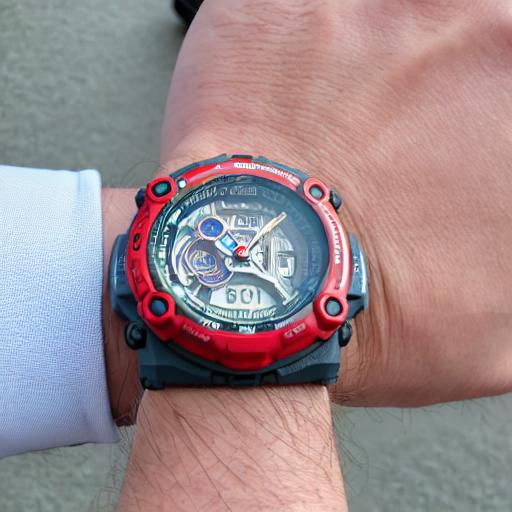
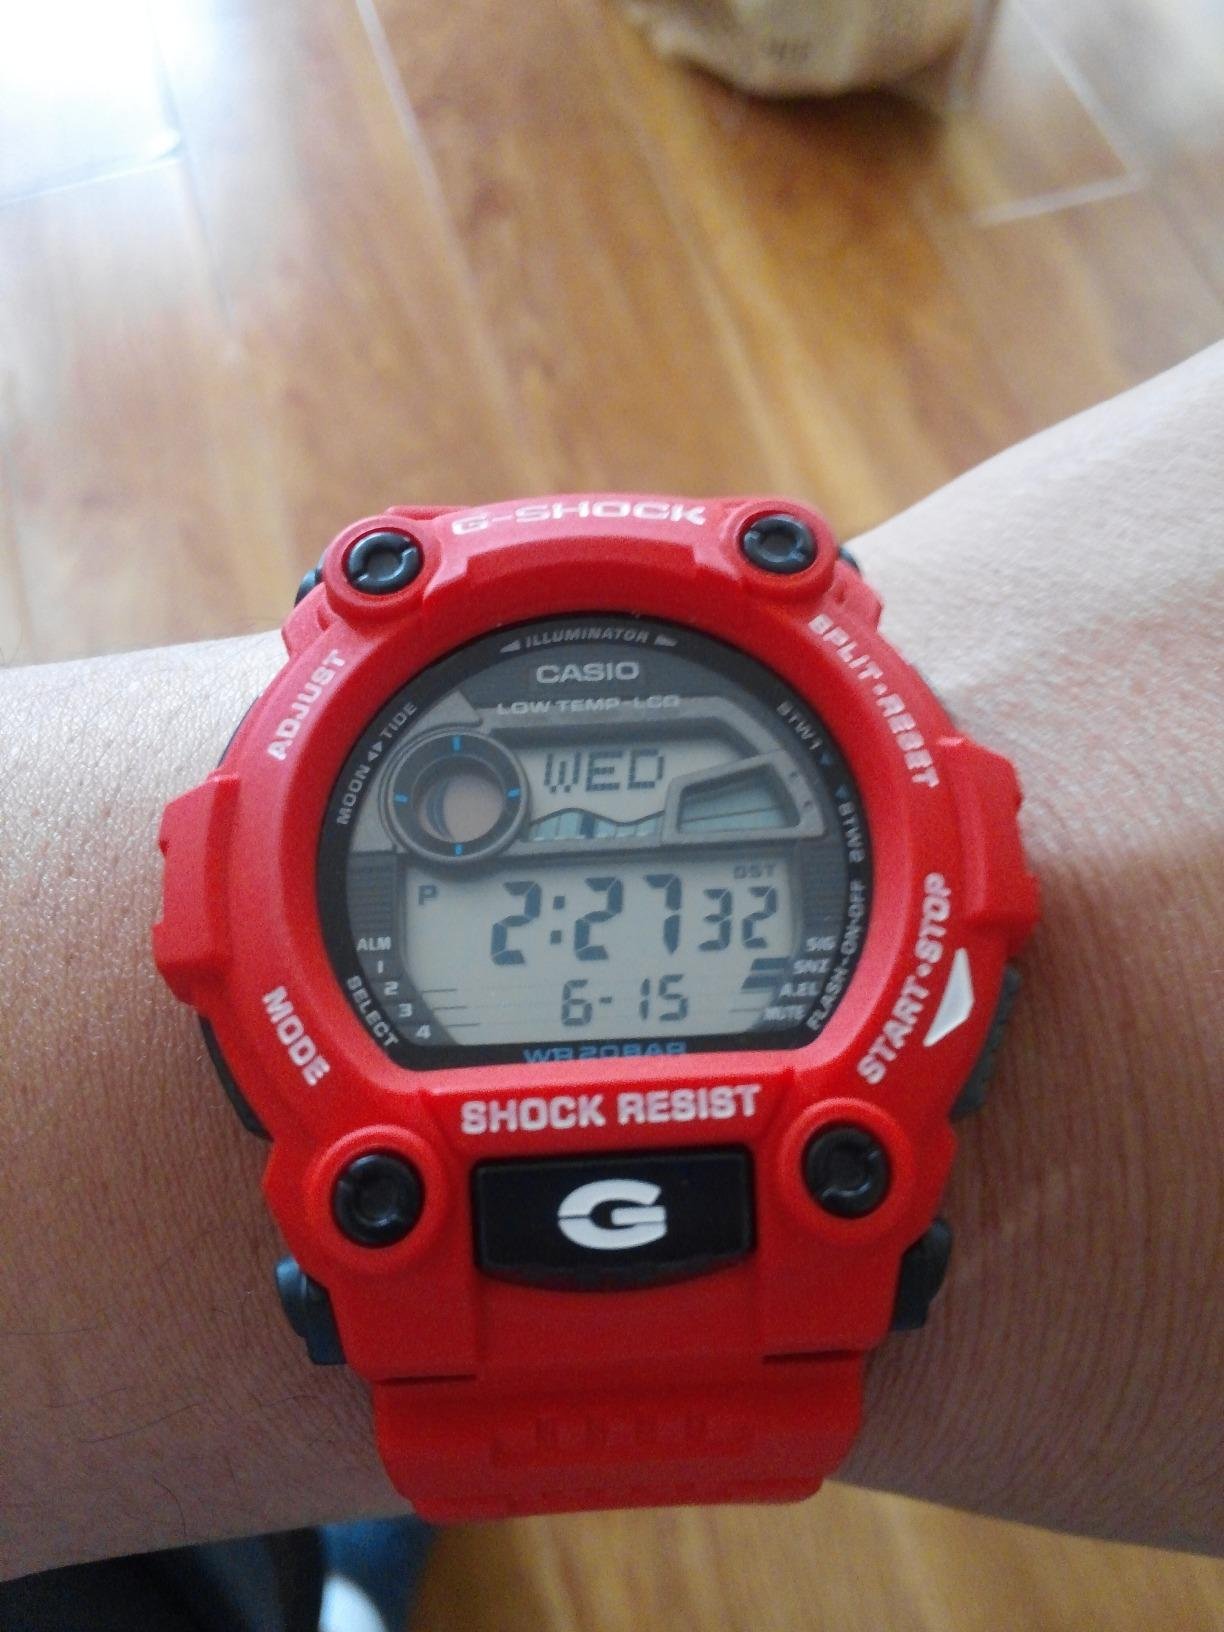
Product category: accessories_watch
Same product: no